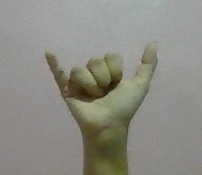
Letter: ya